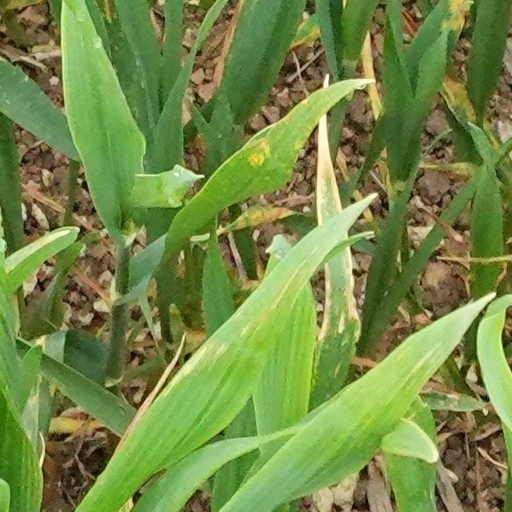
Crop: wheat